Højt paa en Kvist

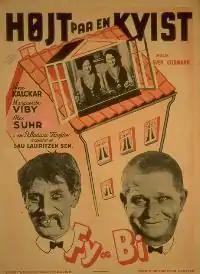

Højt paa en kvist is a 1929 Danish silent family film directed by Lau Lauritzen Sr. and written by his son Lau Lauritzen Jr.